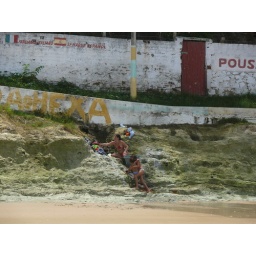
Laundry time at Lagoinha beach. Washing clothes in the freshwater springs by the beach below town.